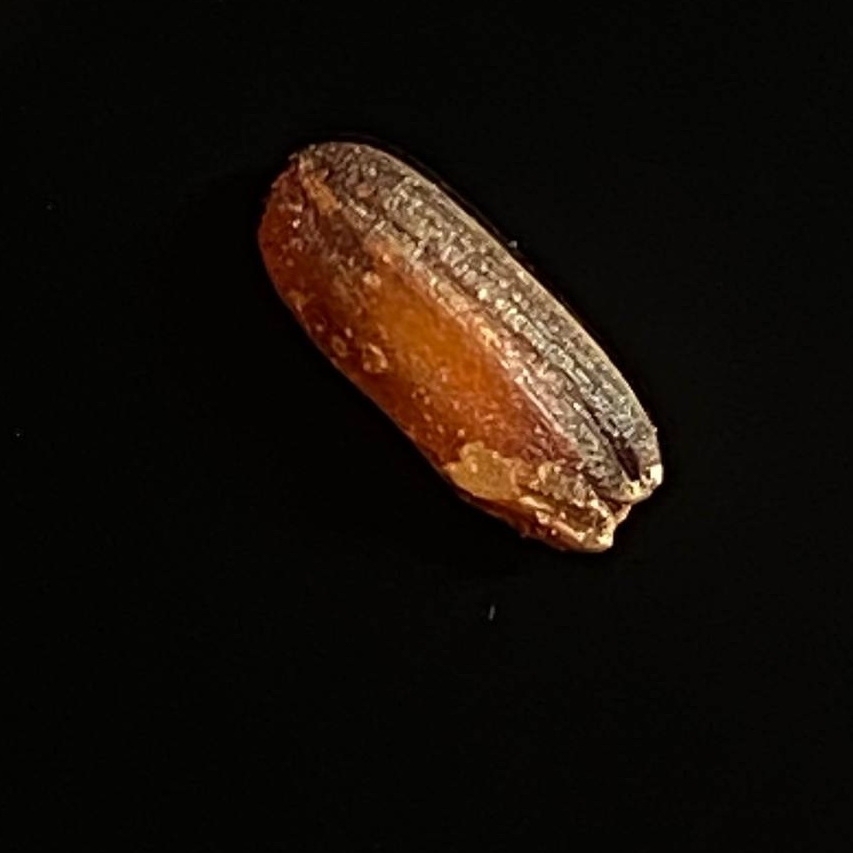
Rice variety: Lal_Biroi